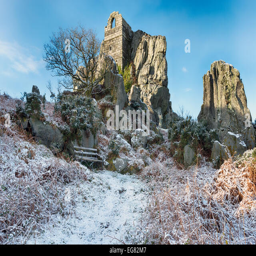
winter snow an outcrop of craggy granite with an ancient ruined chapel built in to the rock on moorland